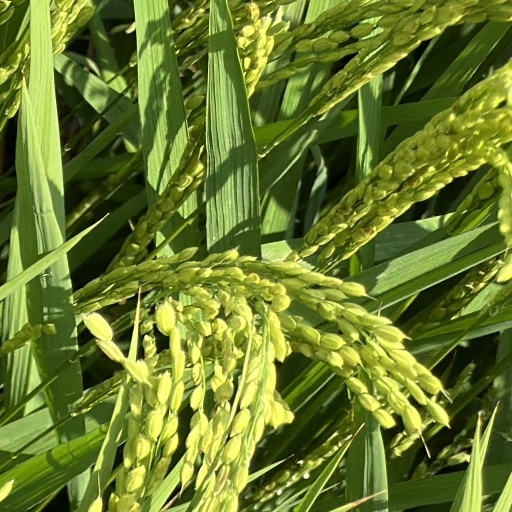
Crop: rice